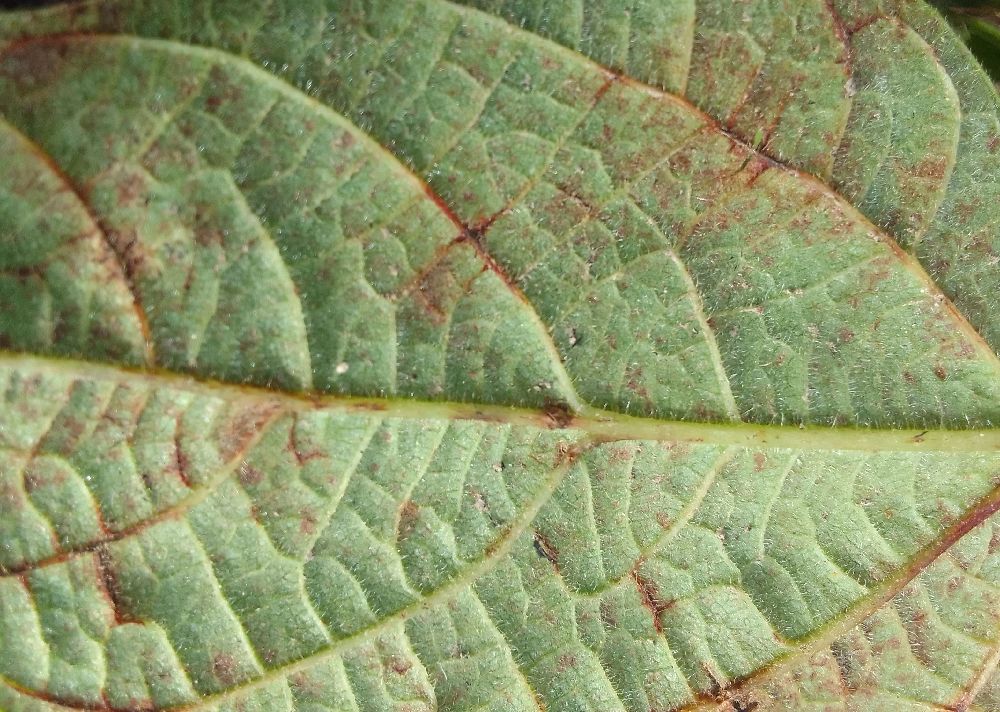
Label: anthracnose